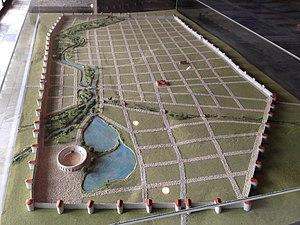
Marcianopolis est une colonie romaine fondée en 106 par l'empereur Trajan et dédiée à sa sœur Ulpia Marciana.